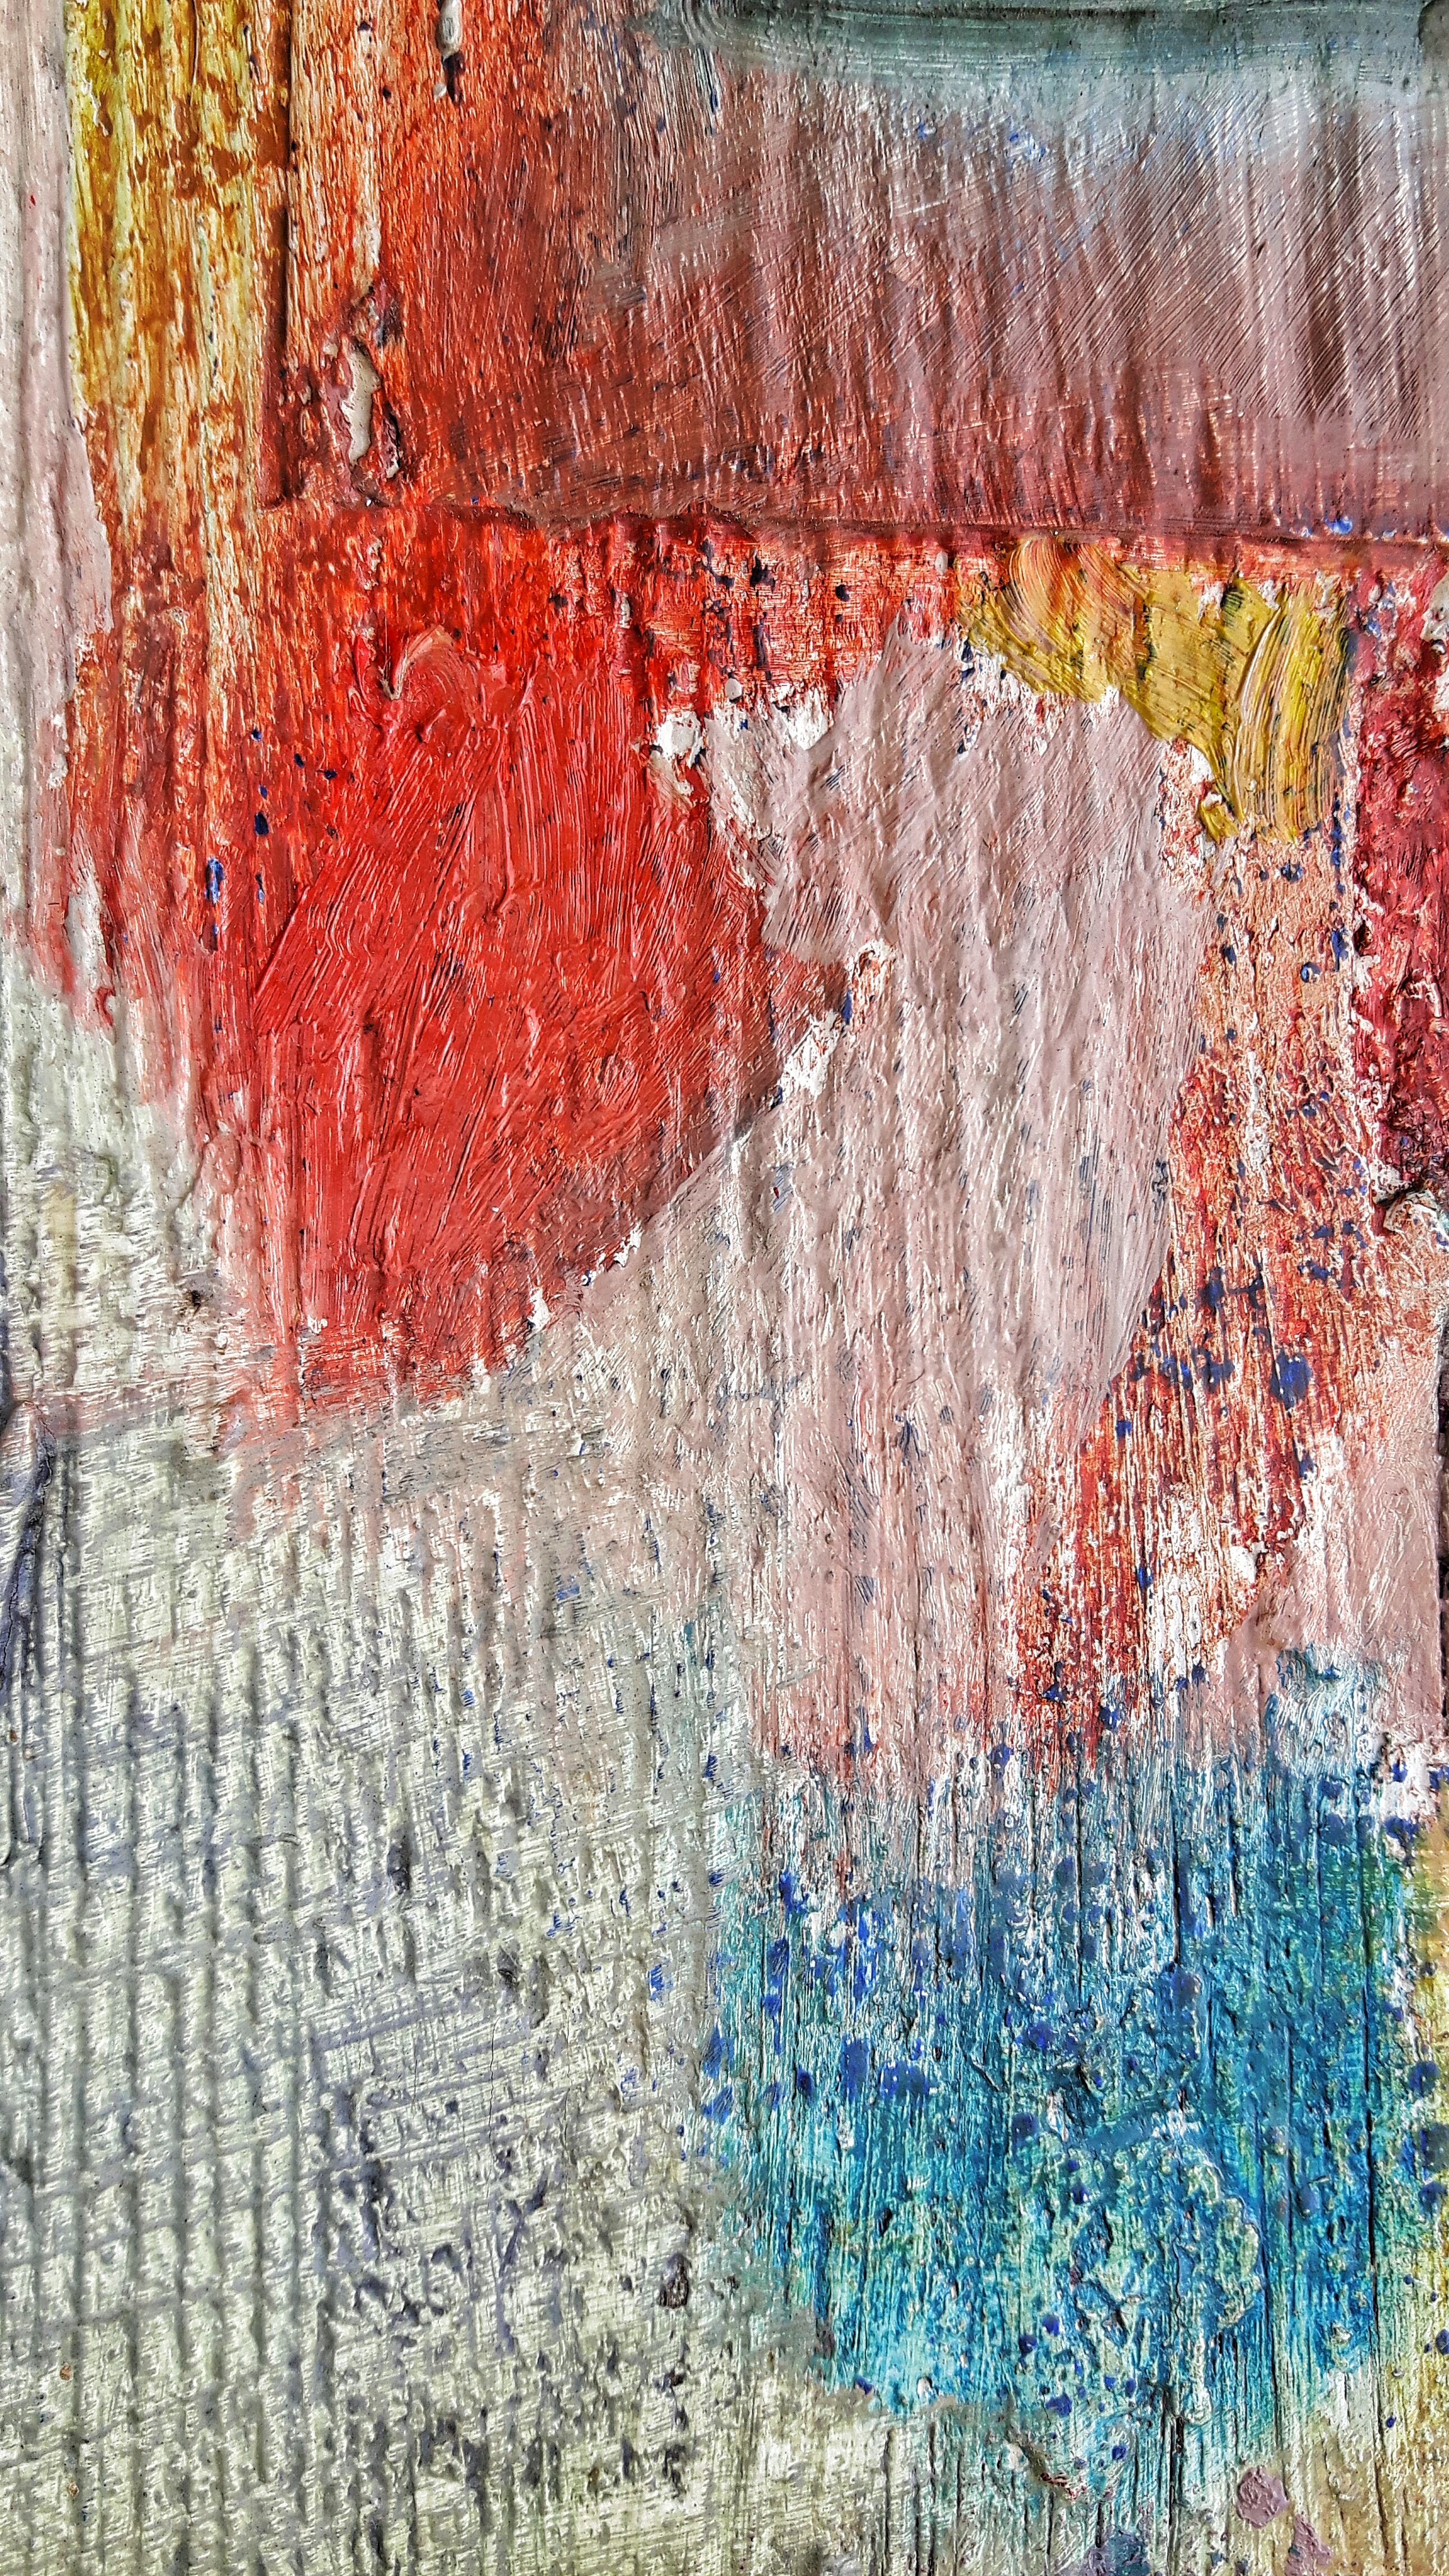
texture, flower, wall, color, paint, material, painting, art, drawing, mural, tapestry, modern art, the framework, impressionist, acrylic paint